Samaresh Mitra

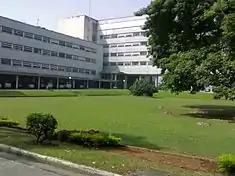
Tata Institute of Fundamental Research.

Born on 17 March 1940 in the Indian state of West Bengal, Samaresh Mitra graduated in chemistry from the Deen Dayal Upadhyay Gorakhpur University and completed his master's degree form the same institution. Enrolling for his doctoral studies in 1962 at the Indian Association for the Cultivation of Science (IACS) where he had the opportunity to work under the guidance of Akshayananda Bose, a renowned chemist, he secured his DPhil in 1966 and moved to the University of Melbourne the same year for his post-doctoral studies at the department of chemistry of the university. On his return to India in 1970, he started his career by joining the Tata Institute of Fundamental Research (TIFR) where he spent his entire academic career till his superannuation as a Senior Professor in 2003. Subsequently, he moved to the Indian Institute of Chemical Biology (IICB) as a Raja Ramanna fellow where he continues as an INSA Senior Scientist. During the course of his career, he served as a visiting scholar at the University of Oxford, as a visiting professor at the Ohio State University, University of Pennsylvania, University of North Carolina, Australian National University and Monash University and as a visiting fellow at Tezpur University.